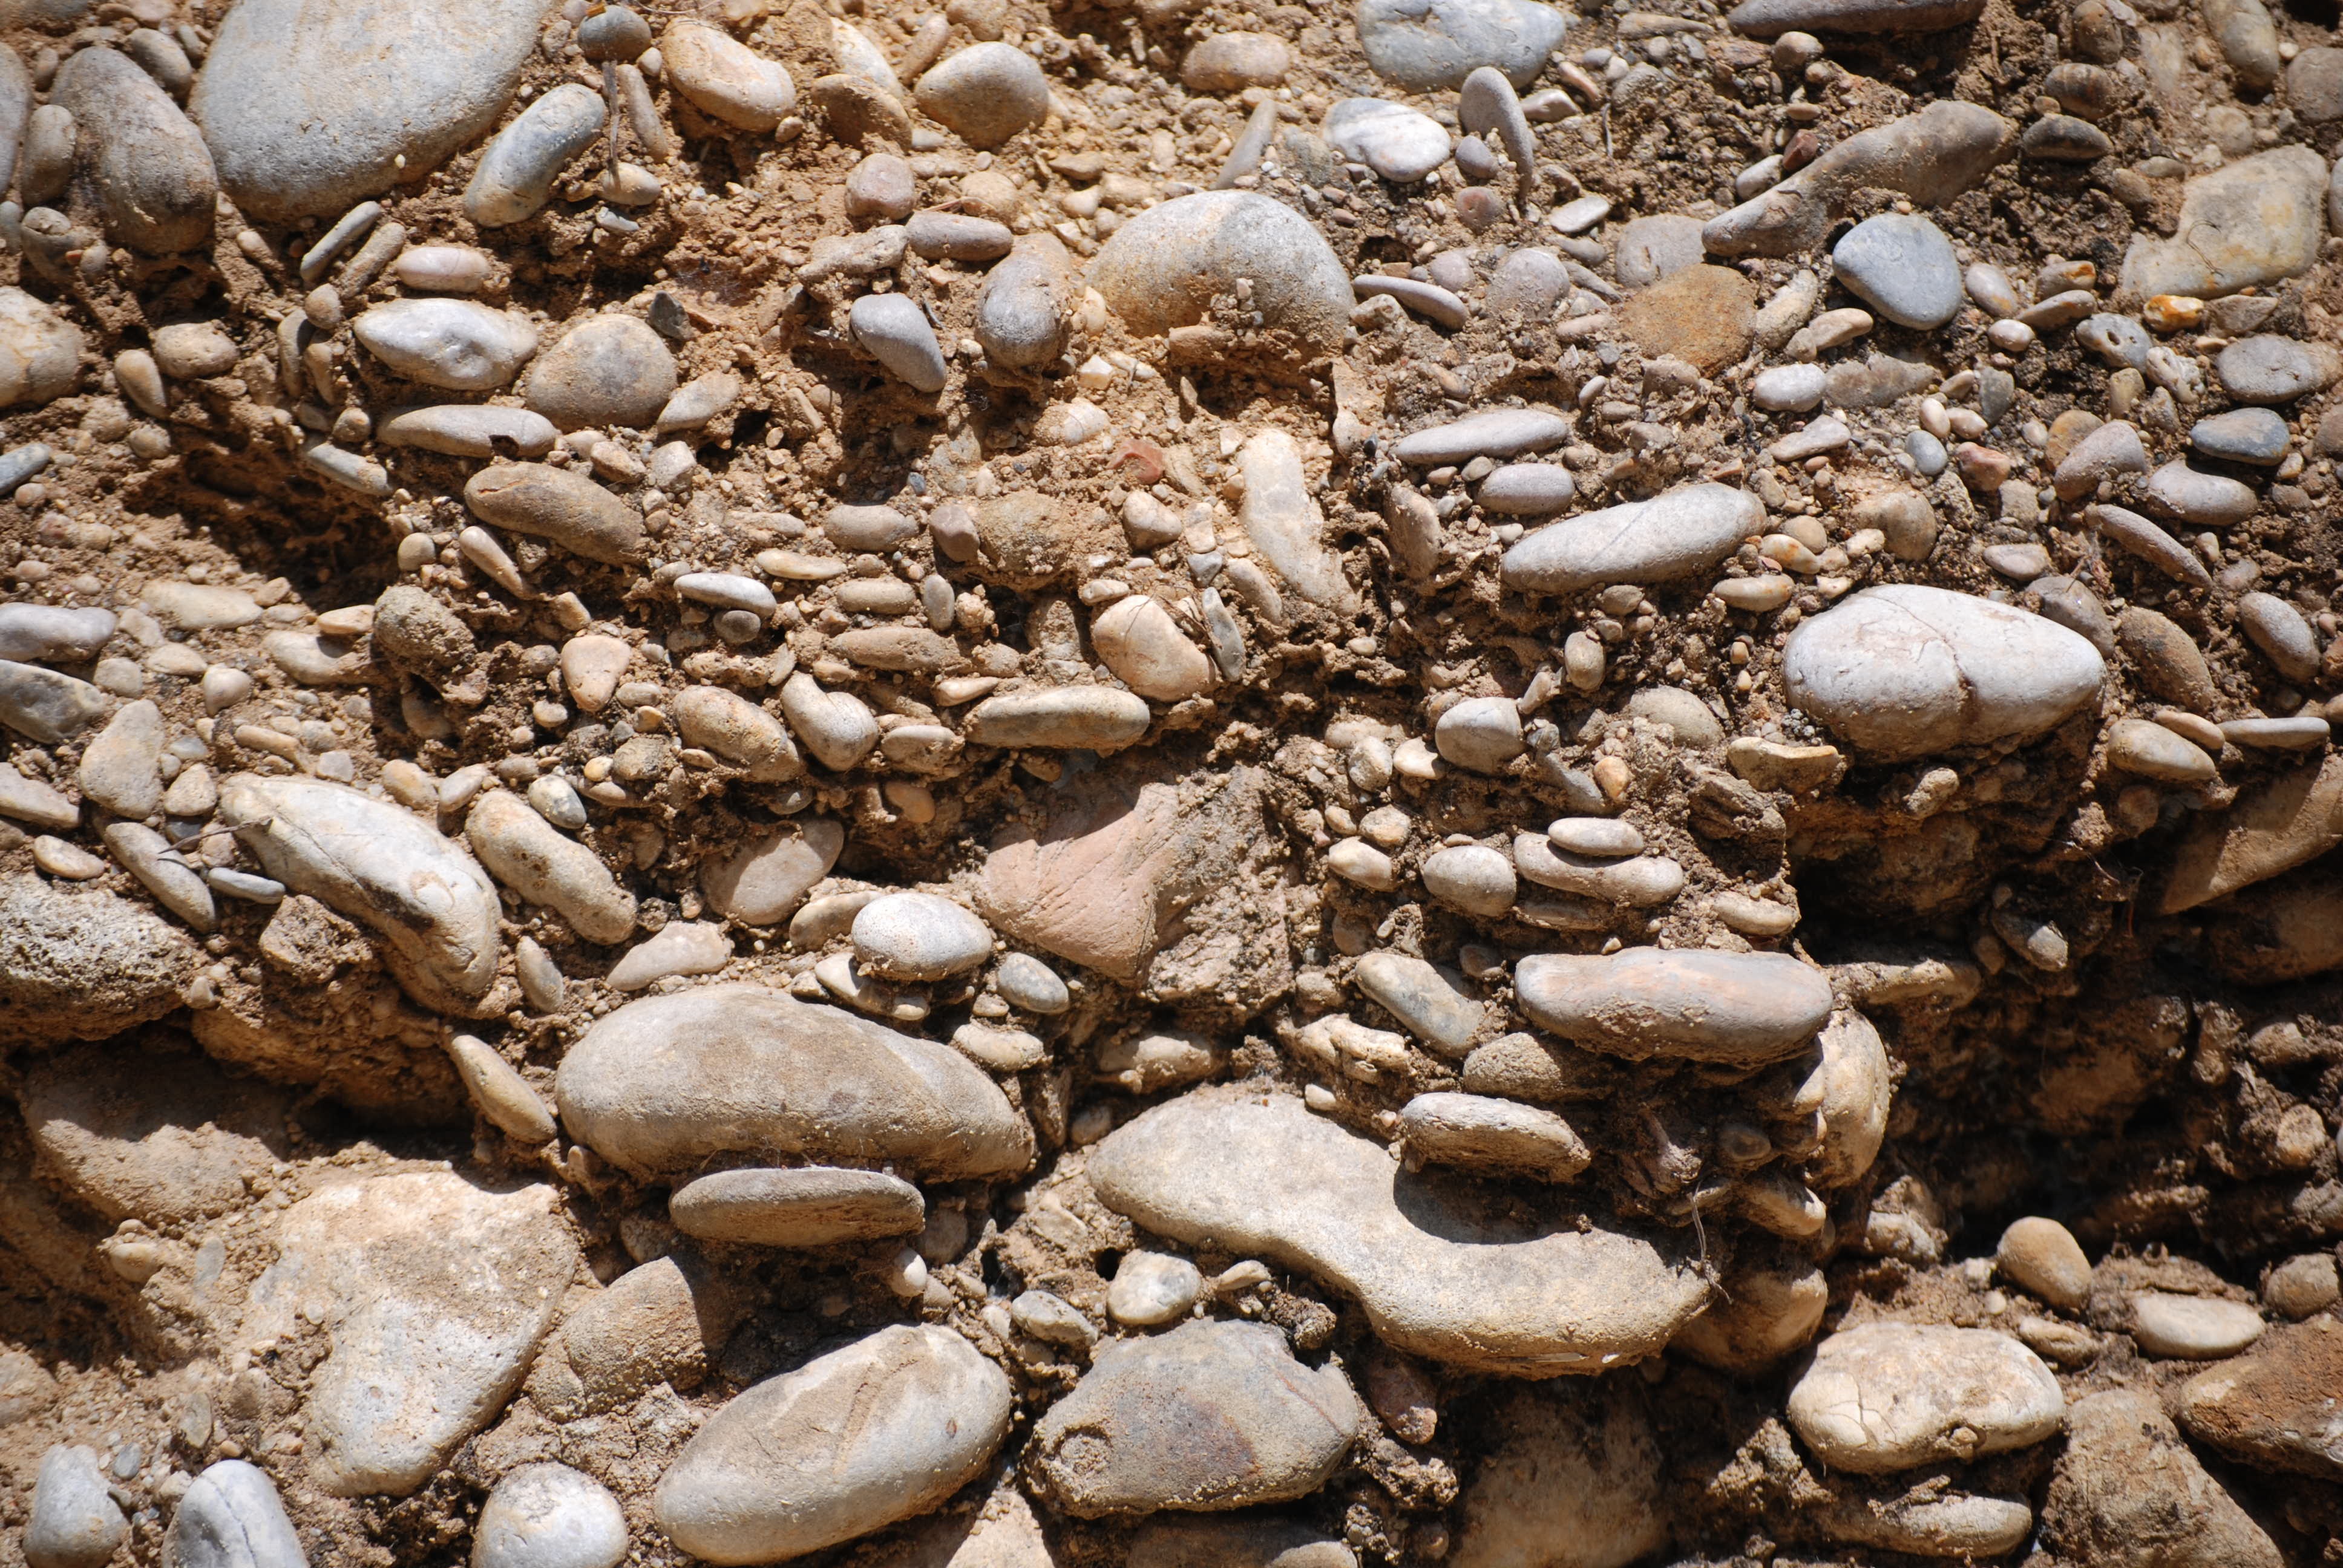
tree, nature, sand, rock, wood, texture, wall, sandstone, rustic, wildlife, brown, soil, material, stones, rubble, geology, earth, gravel, grass family